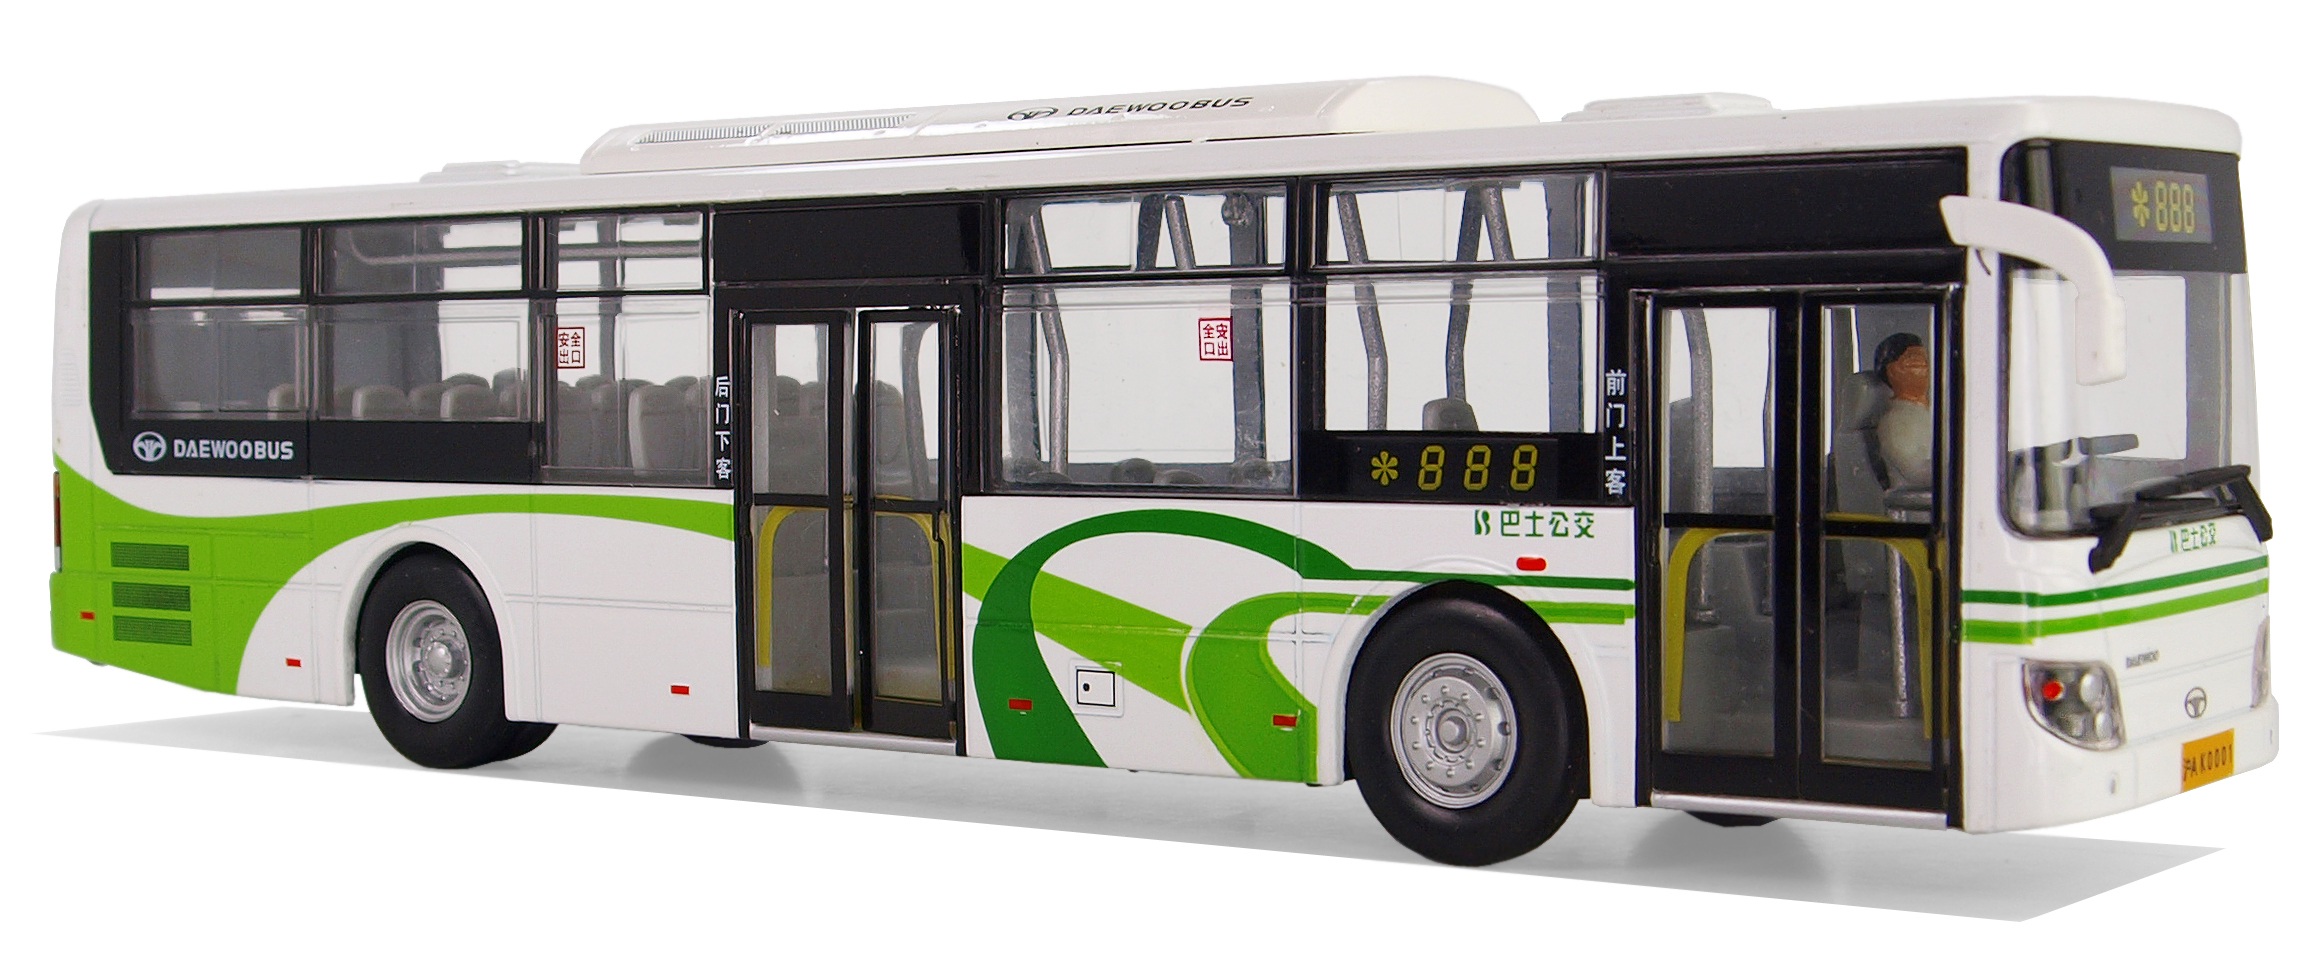
traffic, transport, model, vehicle, asia, leisure, japan, public transport, bus, buses, model buses, model cars, collect, travel and line coach, models, hobby, double decker bus, land vehicle, mode of transport, tour bus service, daewoo sxc, airport bus